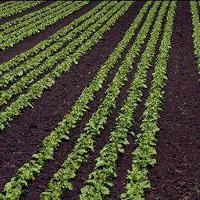
Weather: cloudy or overcast